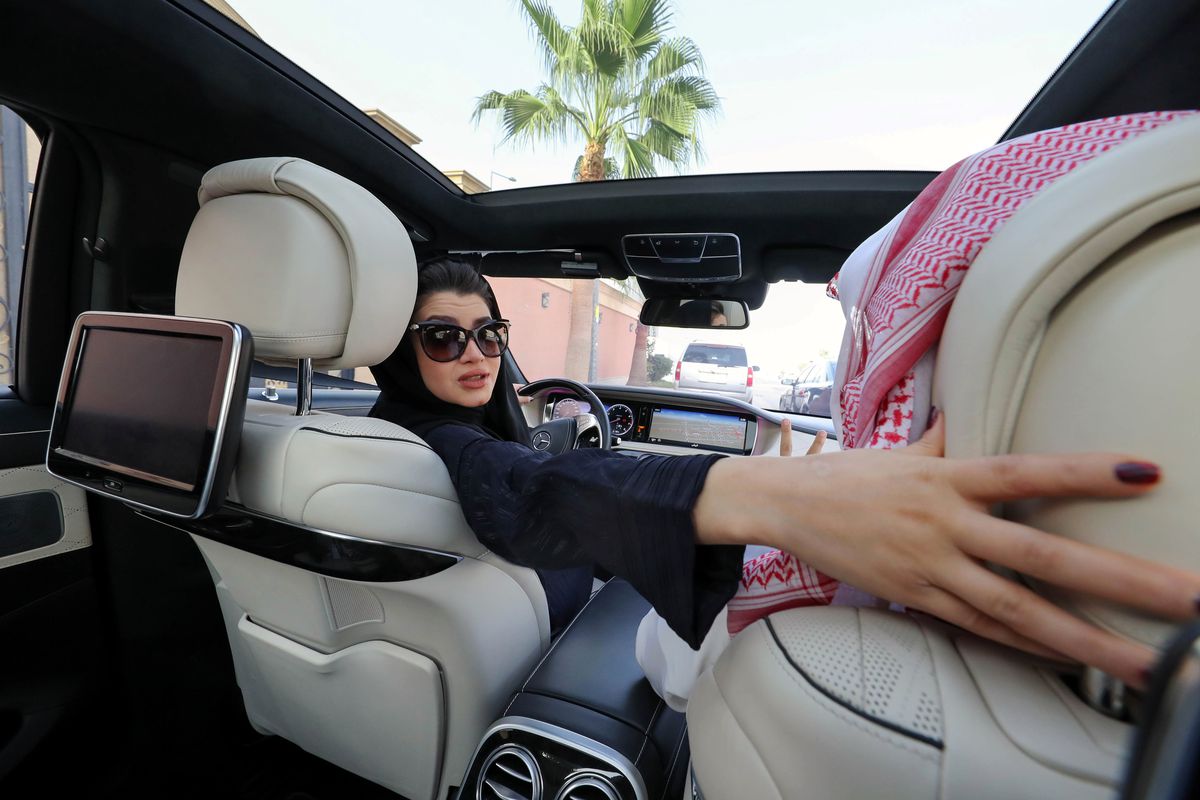
Gender: women